2010 Winter Olympics opening ceremony

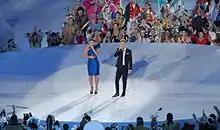
Nelly Furtado and Bryan Adams on centre stage.

Nelly Furtado and Bryan Adams, both themselves Vancouver residents performed "Bang the Drum", which was written by Adams and producer Jim Vallance as a tribute to the Olympic athletes present.